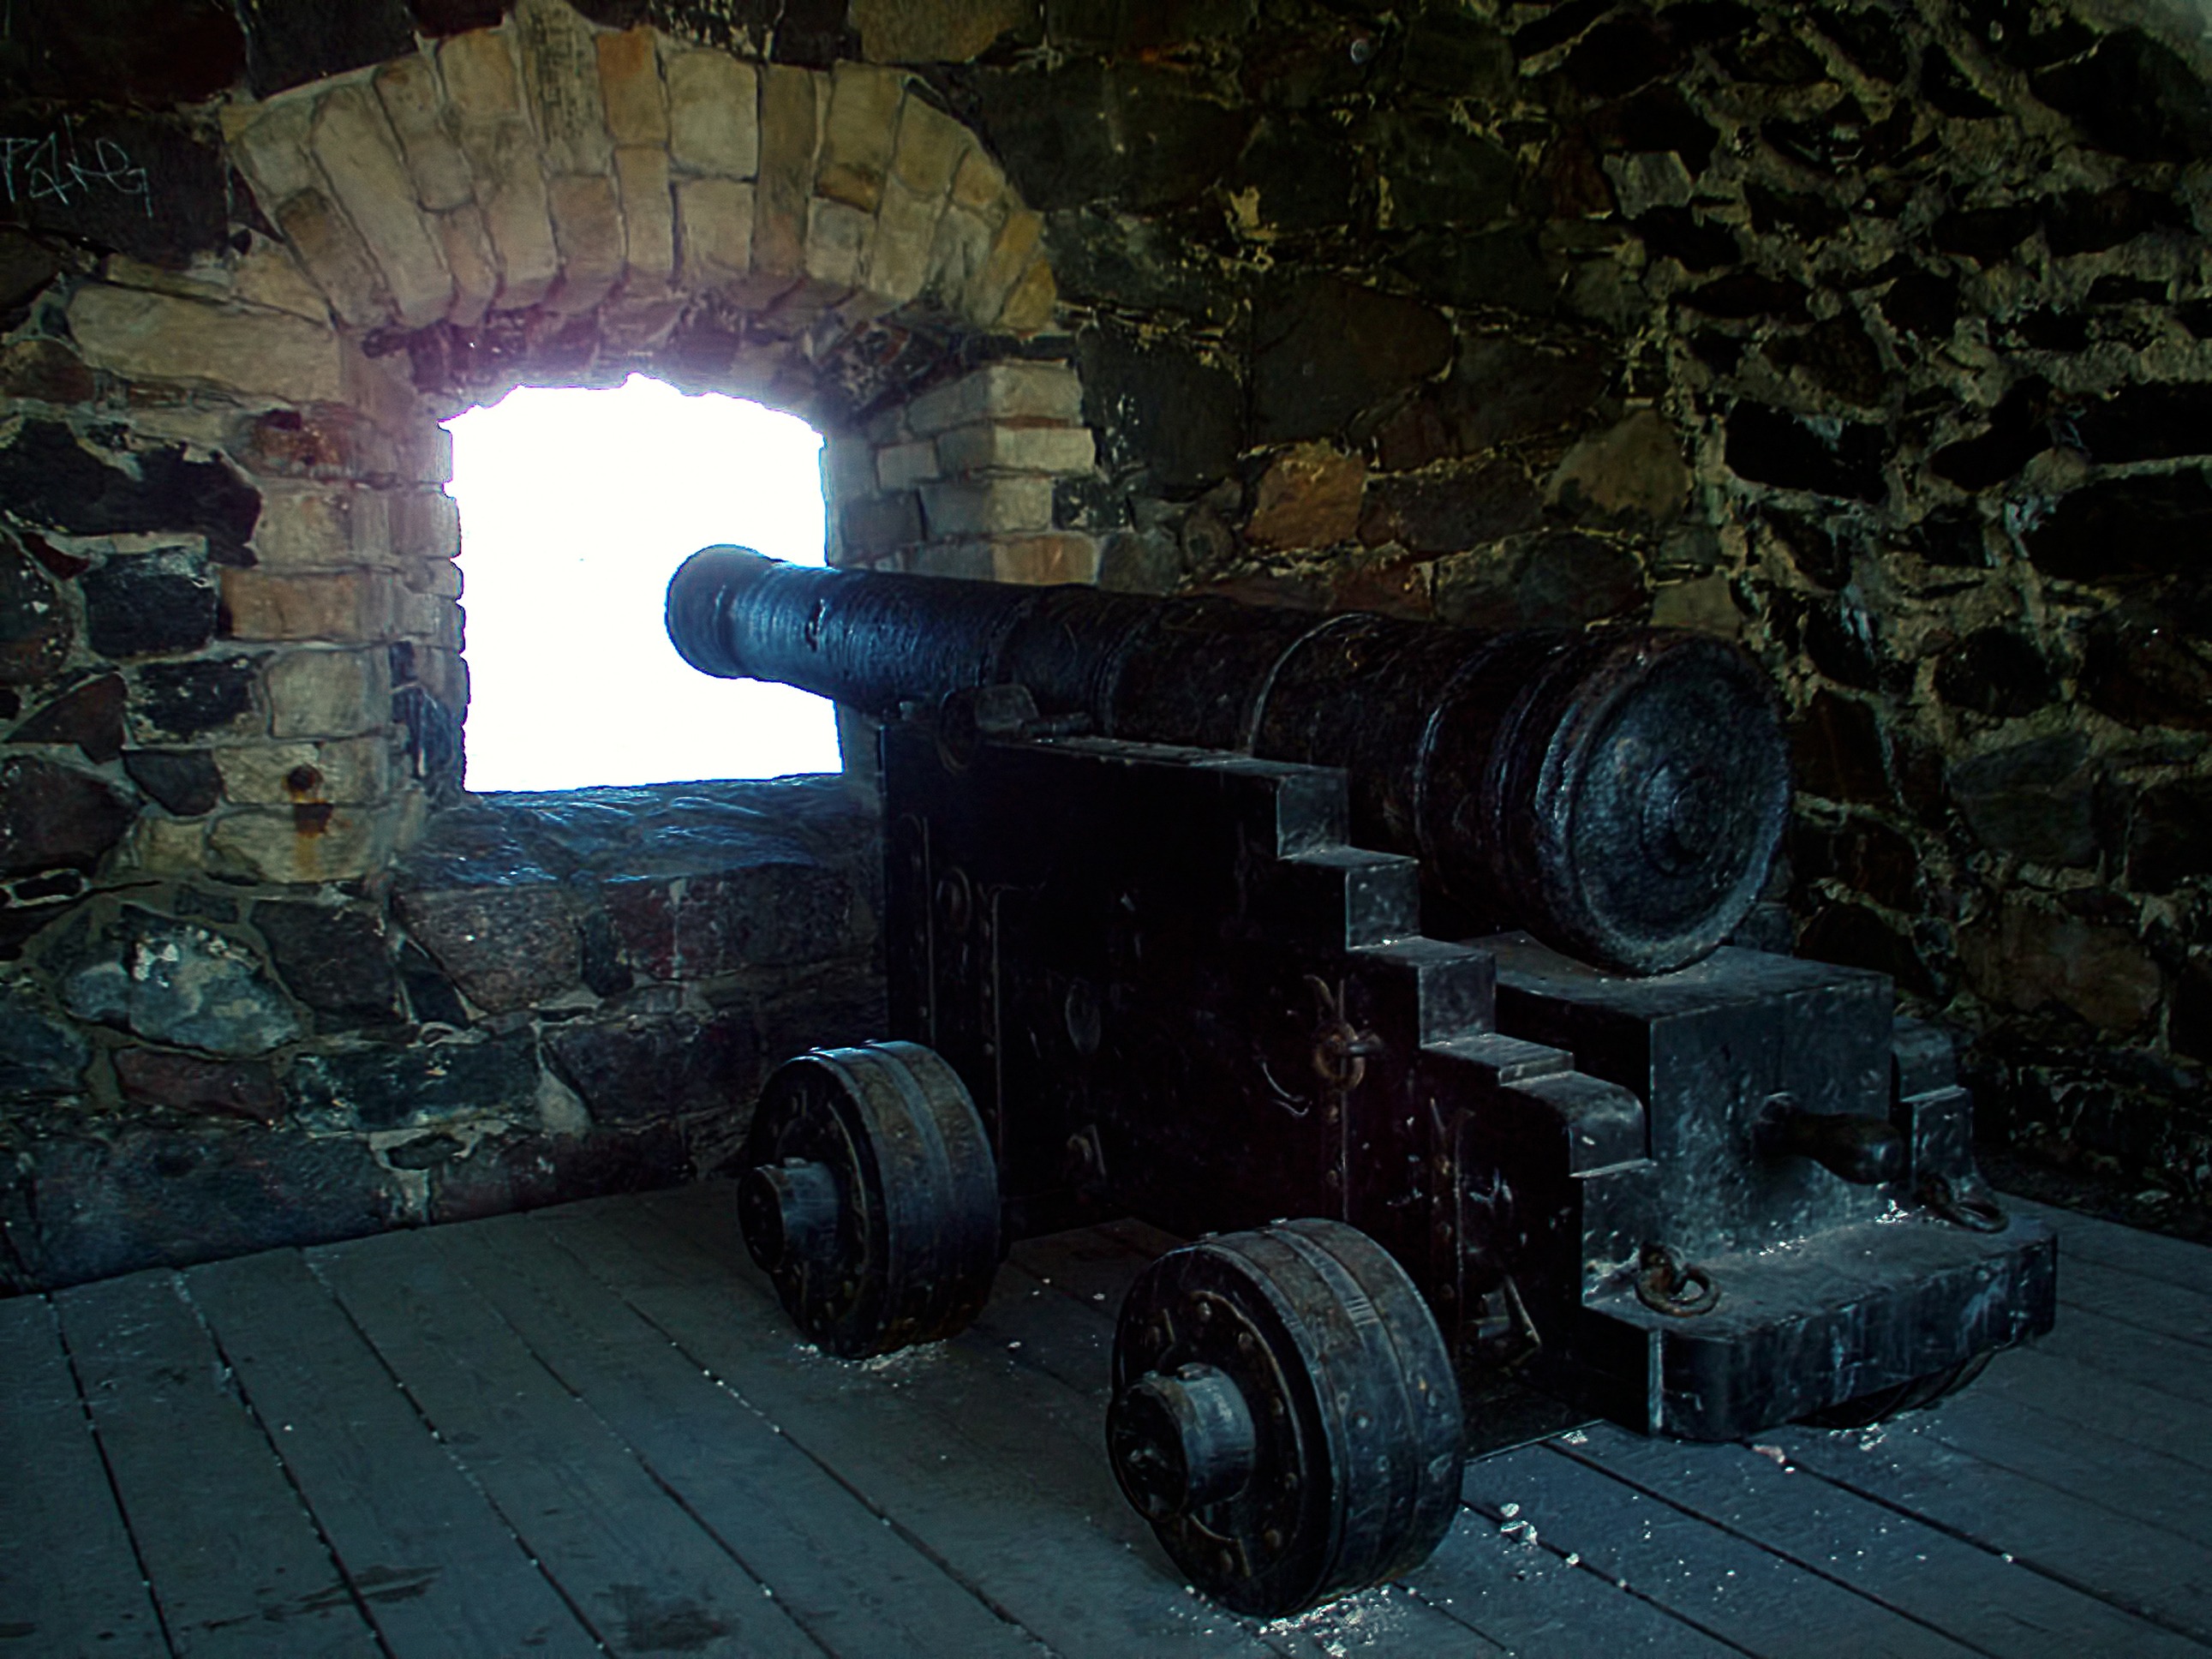
old, wall, darkness, helsinki, cannon, suomenlinna, opening, screenshot, finnish